Hermit's Cave

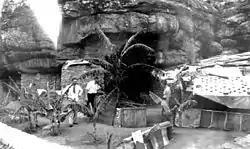
Hermit's Cave Complex in 1936

The Hermit's Cave is a heritage-listed complex of stone structures on Scenic Hill on the northeastern outskirts of Griffith, New South Wales, Australia.